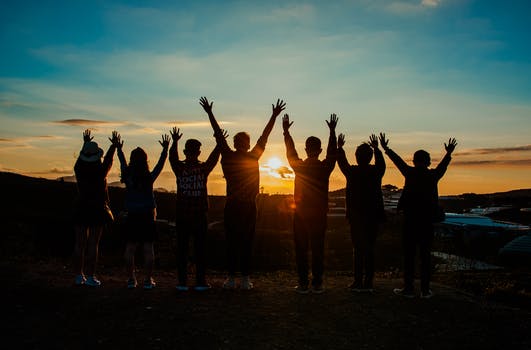
Label: No Watermark